Grzegorz Krychowiak

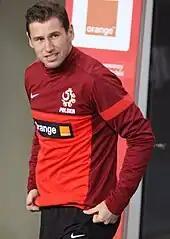
Krychowiak training for Poland in 2013

In December 2008, Krychowiak was called up to the senior squad for the first time. He made his first appearance in a friendly against Serbia on 14 December 2008. Since the game was not on an official FIFA date, the teams were mostly composed of players from the domestic leagues, as well as a few reserve players; however, it was counted as an official match.